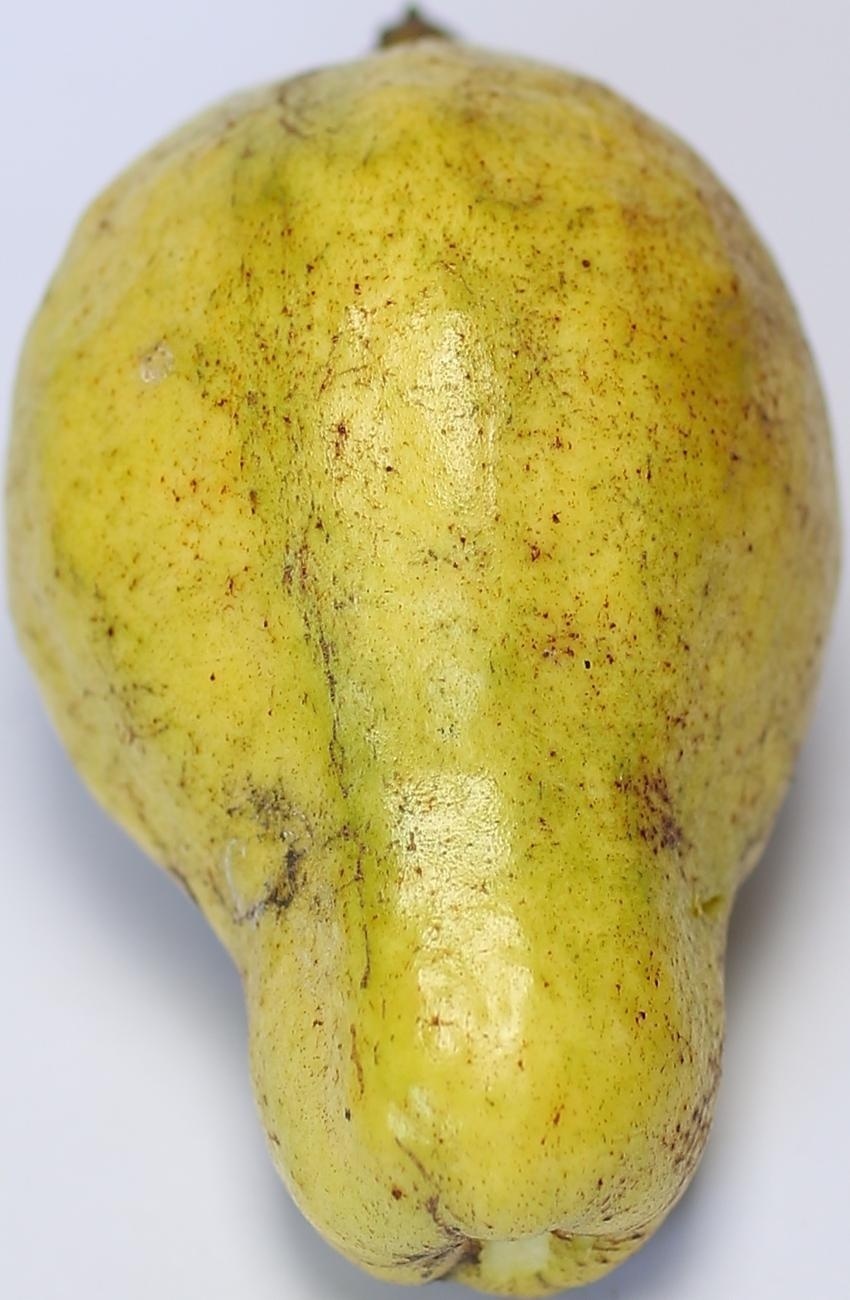
Maturity: mature-green
Variety: thadhrami